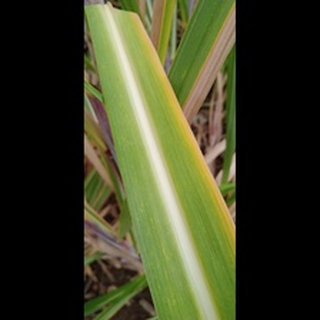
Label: sugarcane_yellow_leaf_disease